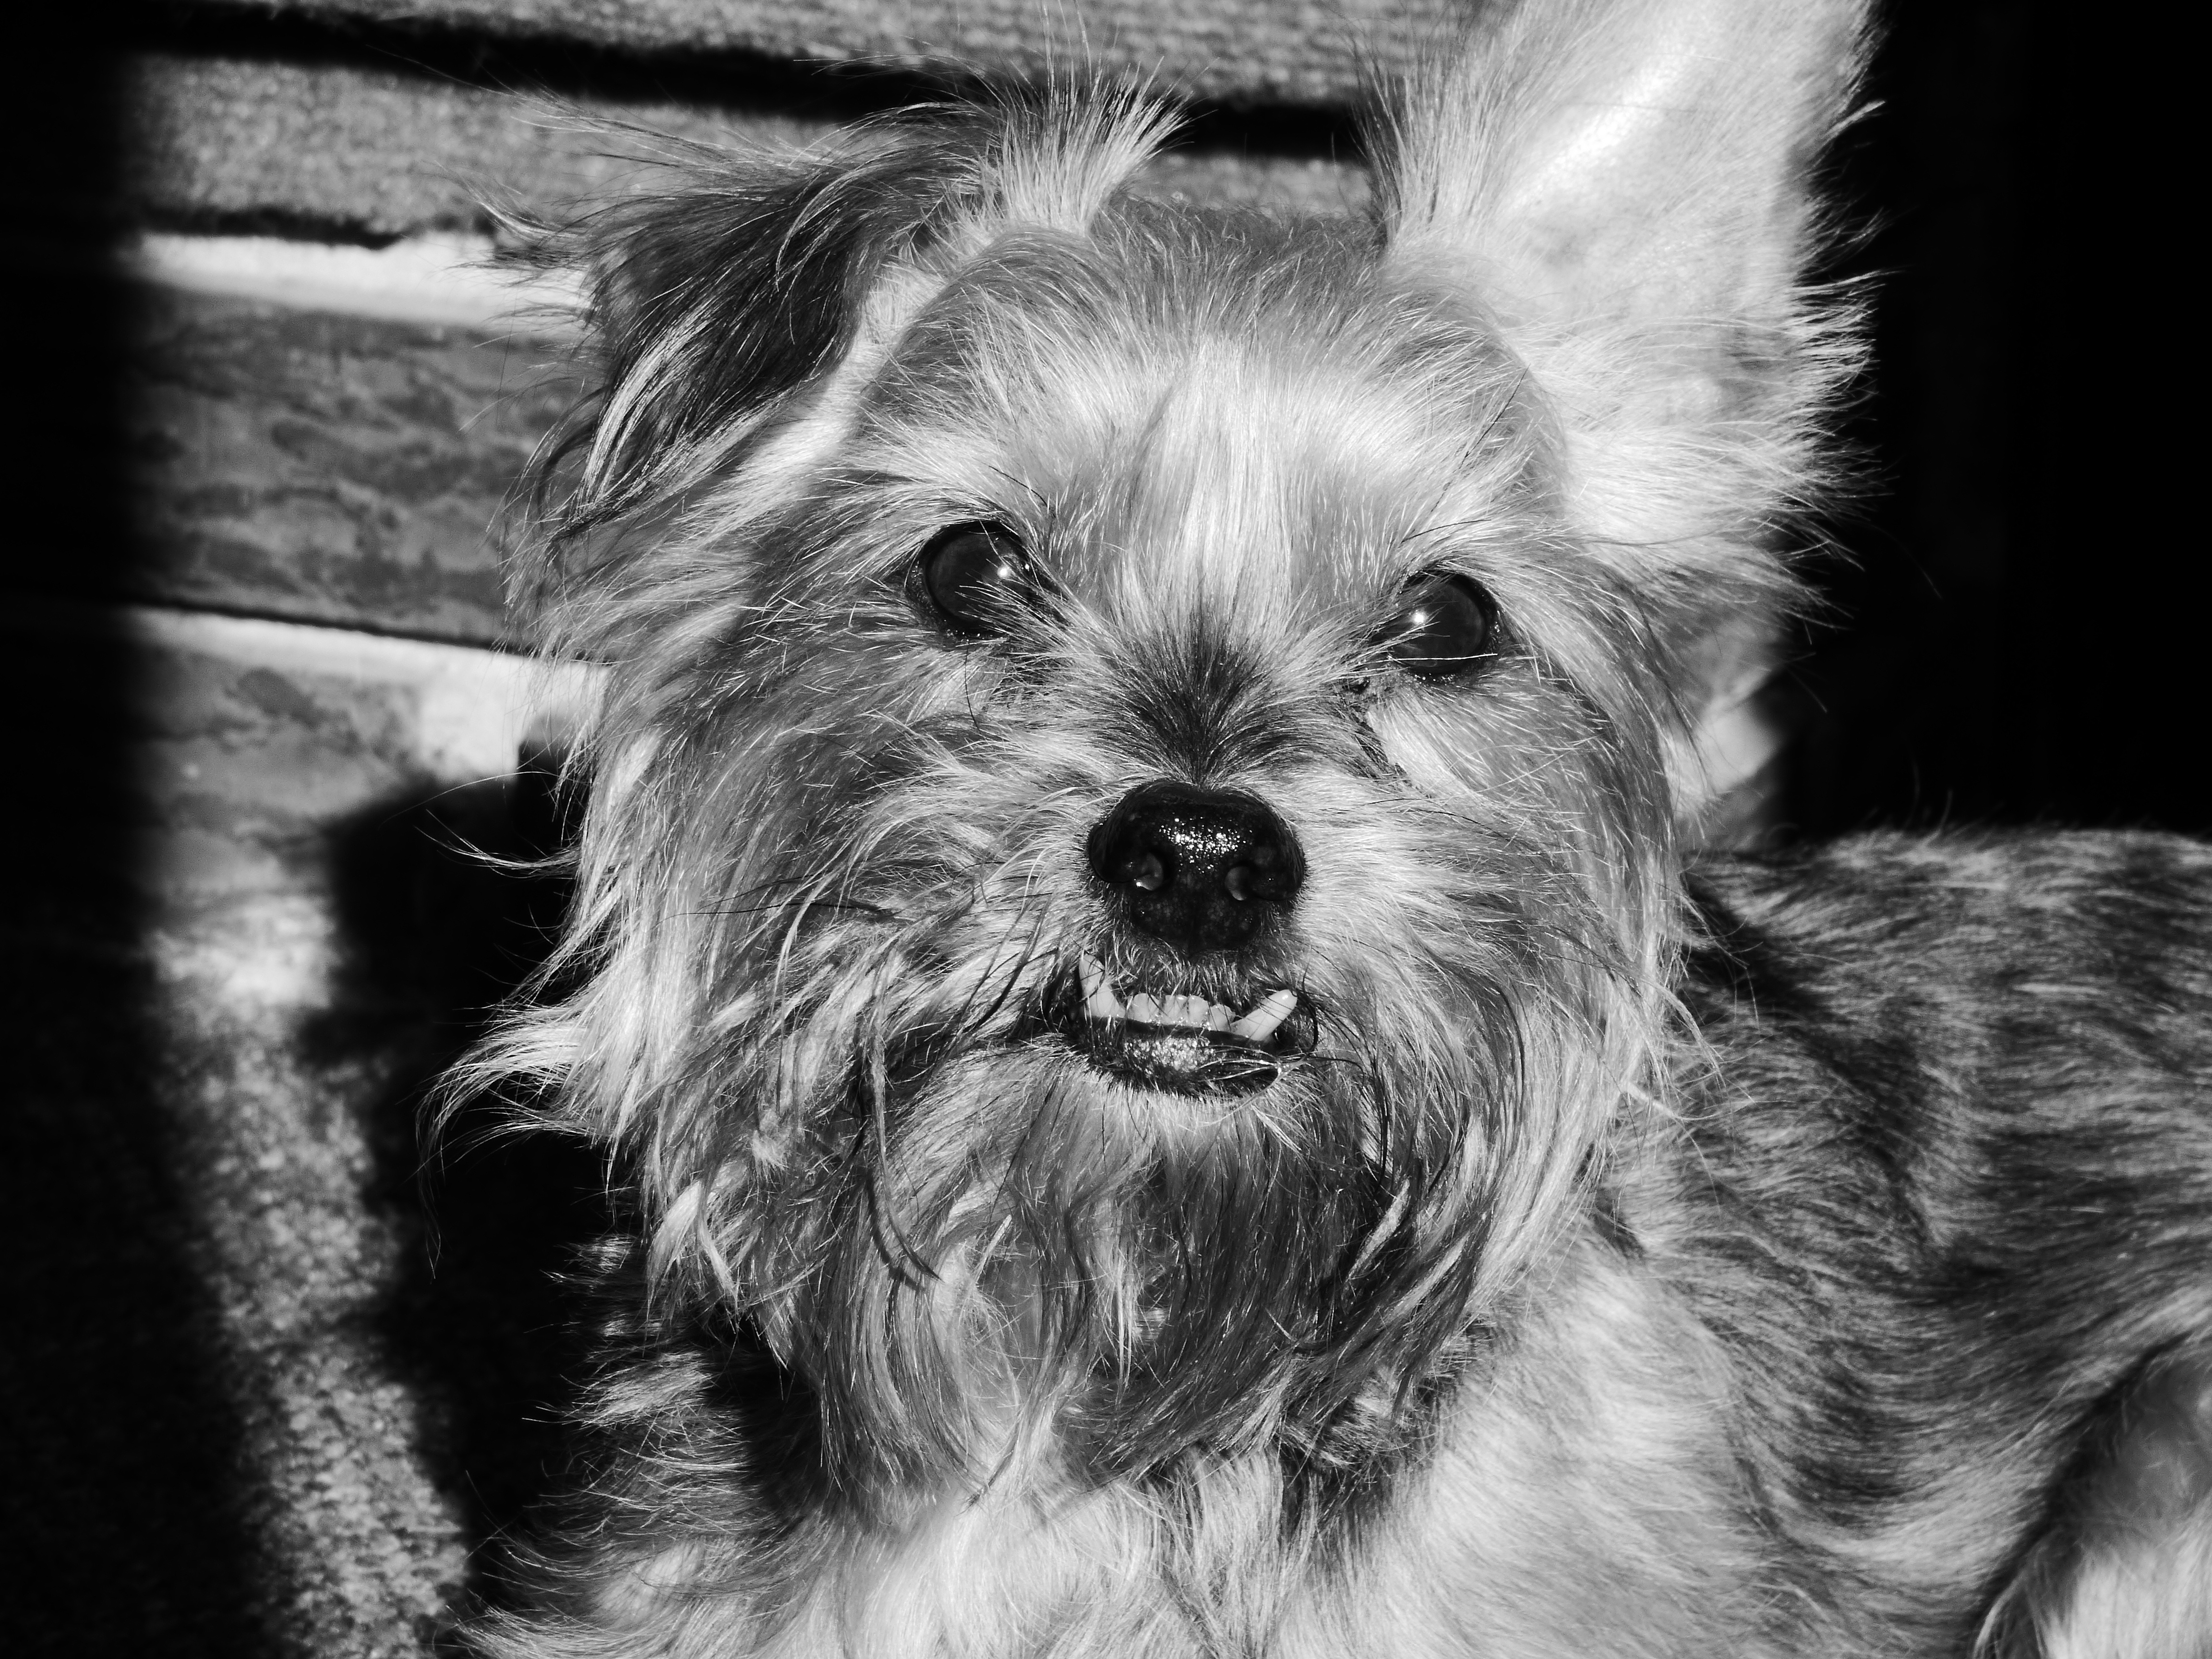
black and white, hair, dog, animal, cute, canine, looking, pet, portrait, mammal, black, monochrome, smiling, smile, face, indoors, happy, vertebrate, funny, domestic, teeth, schnauzer, miniature schnauzer, adorable, dog breed, terrier, doggy, cairn terrier, monochrome photography, dog like mammal, carnivoran, schnoodle, glen of imaal terrier, vulnerable native breeds